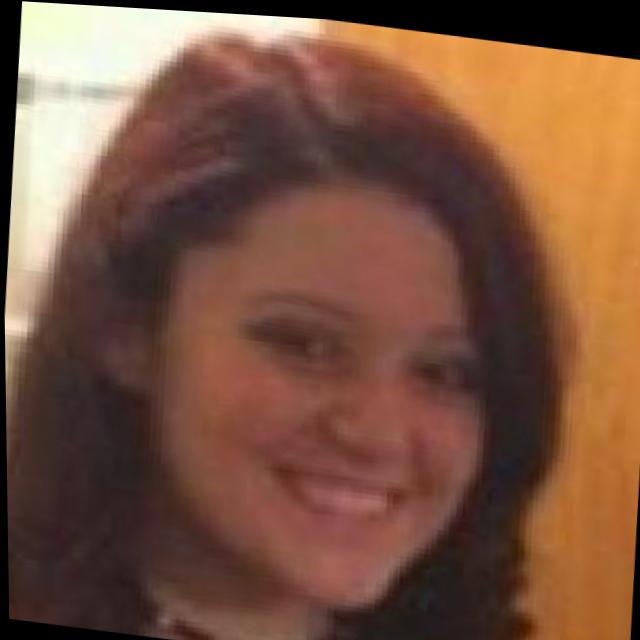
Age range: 13-20